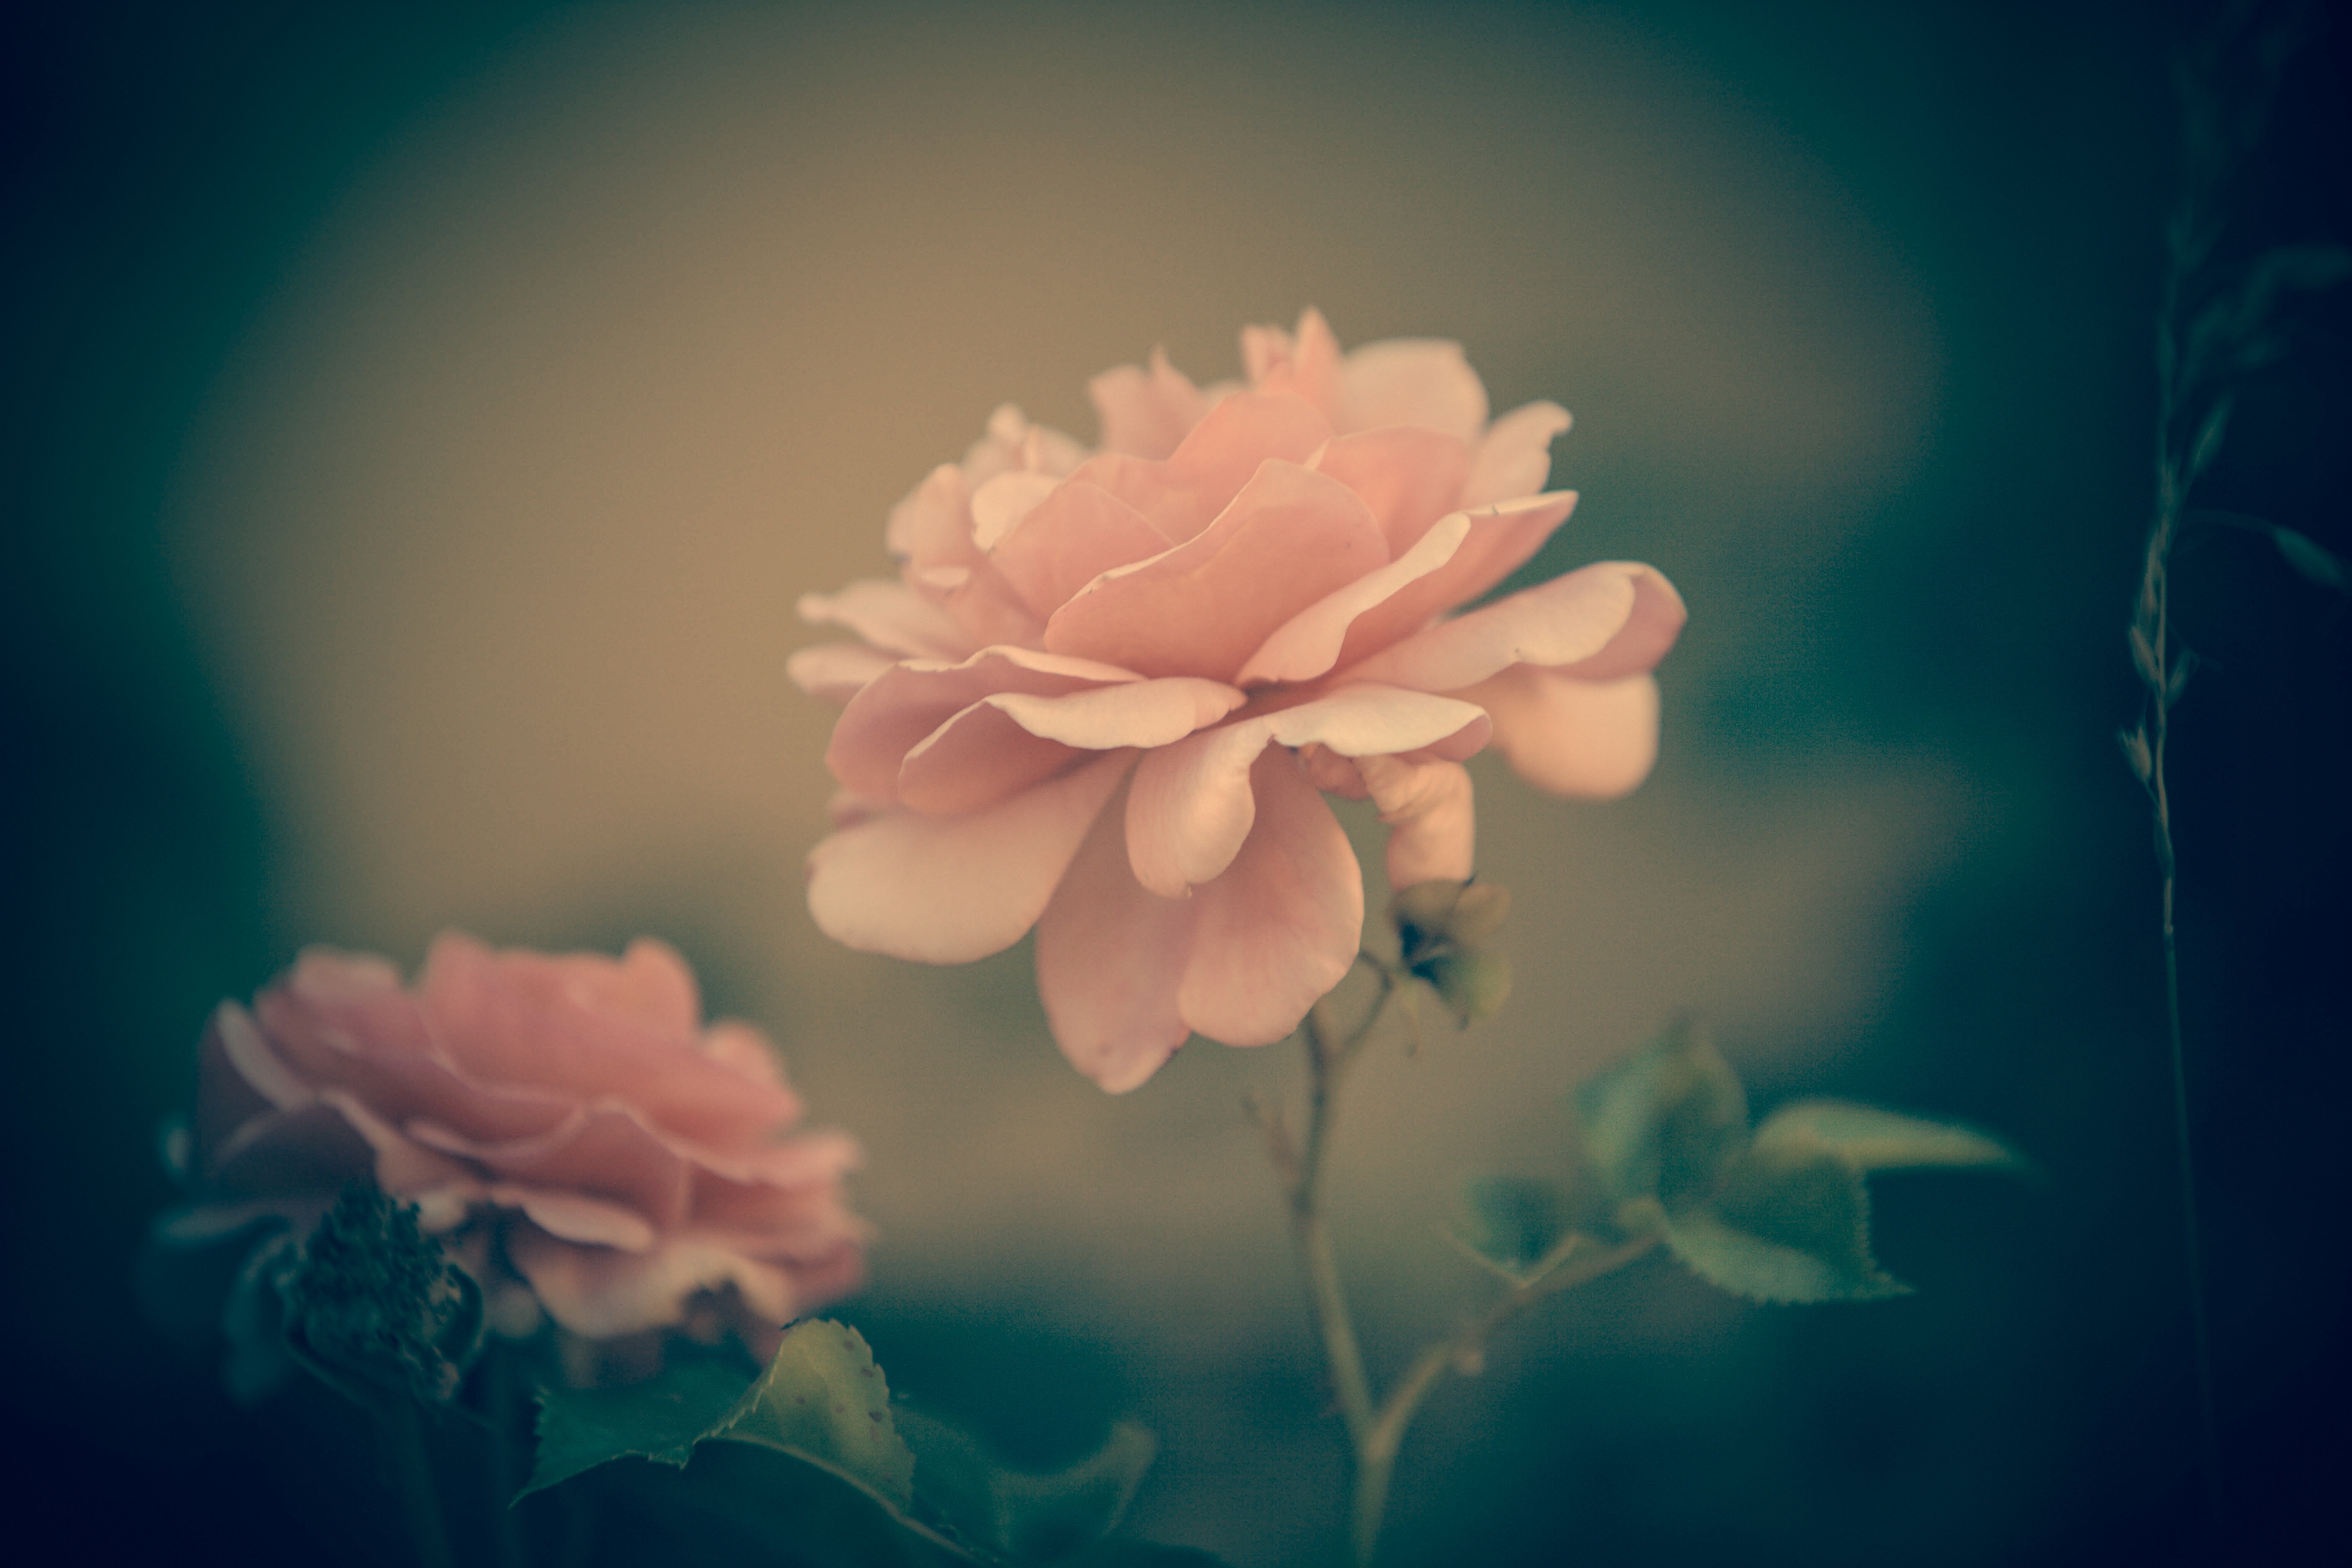
blossom, light, plant, photography, sunlight, flower, petal, rose, green, pink, flora, close up, macro photography, flowering plant, computer wallpaper, land plant